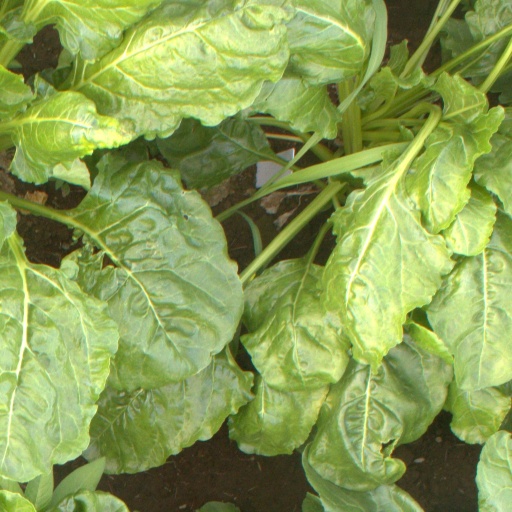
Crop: sugar beet